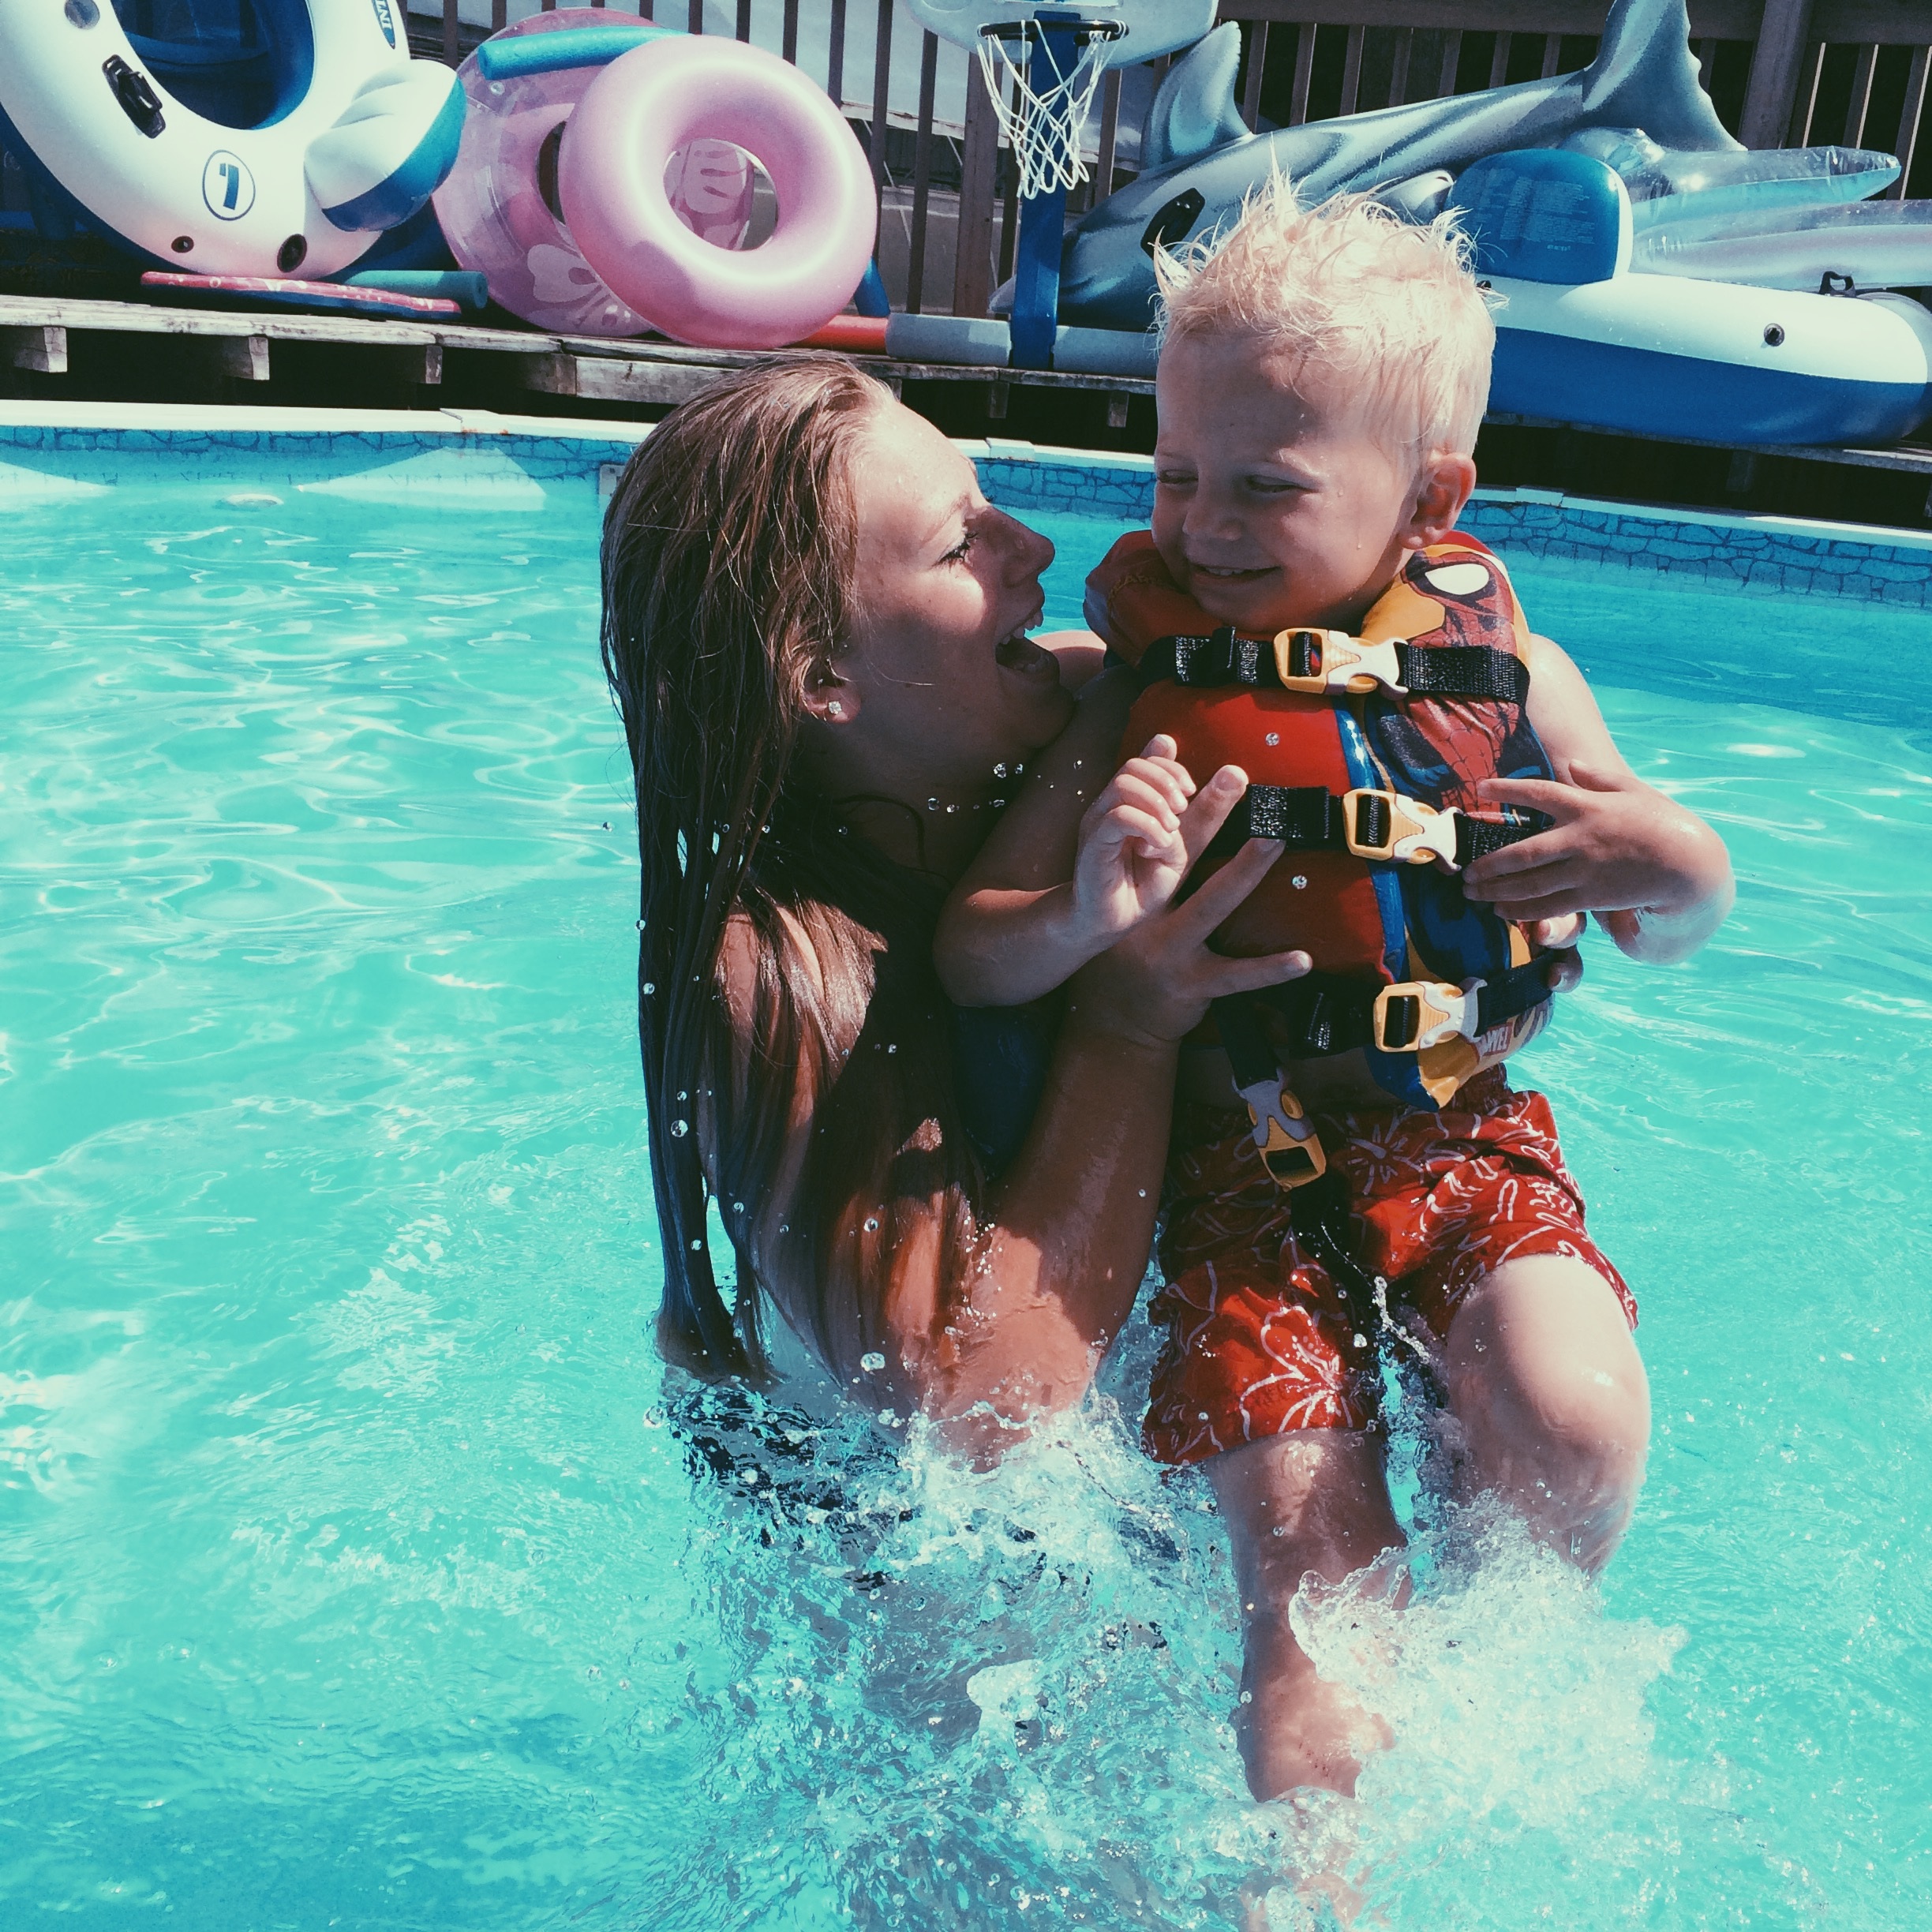
vacation, underwater, amusement park, swimming pool, child, leisure, swimming, fun, water park, water sport